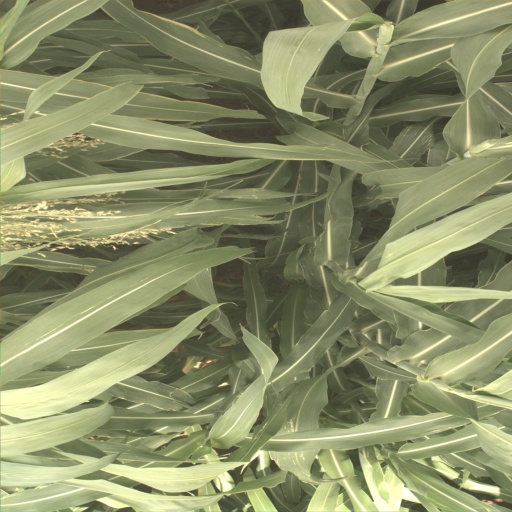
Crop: sorghum